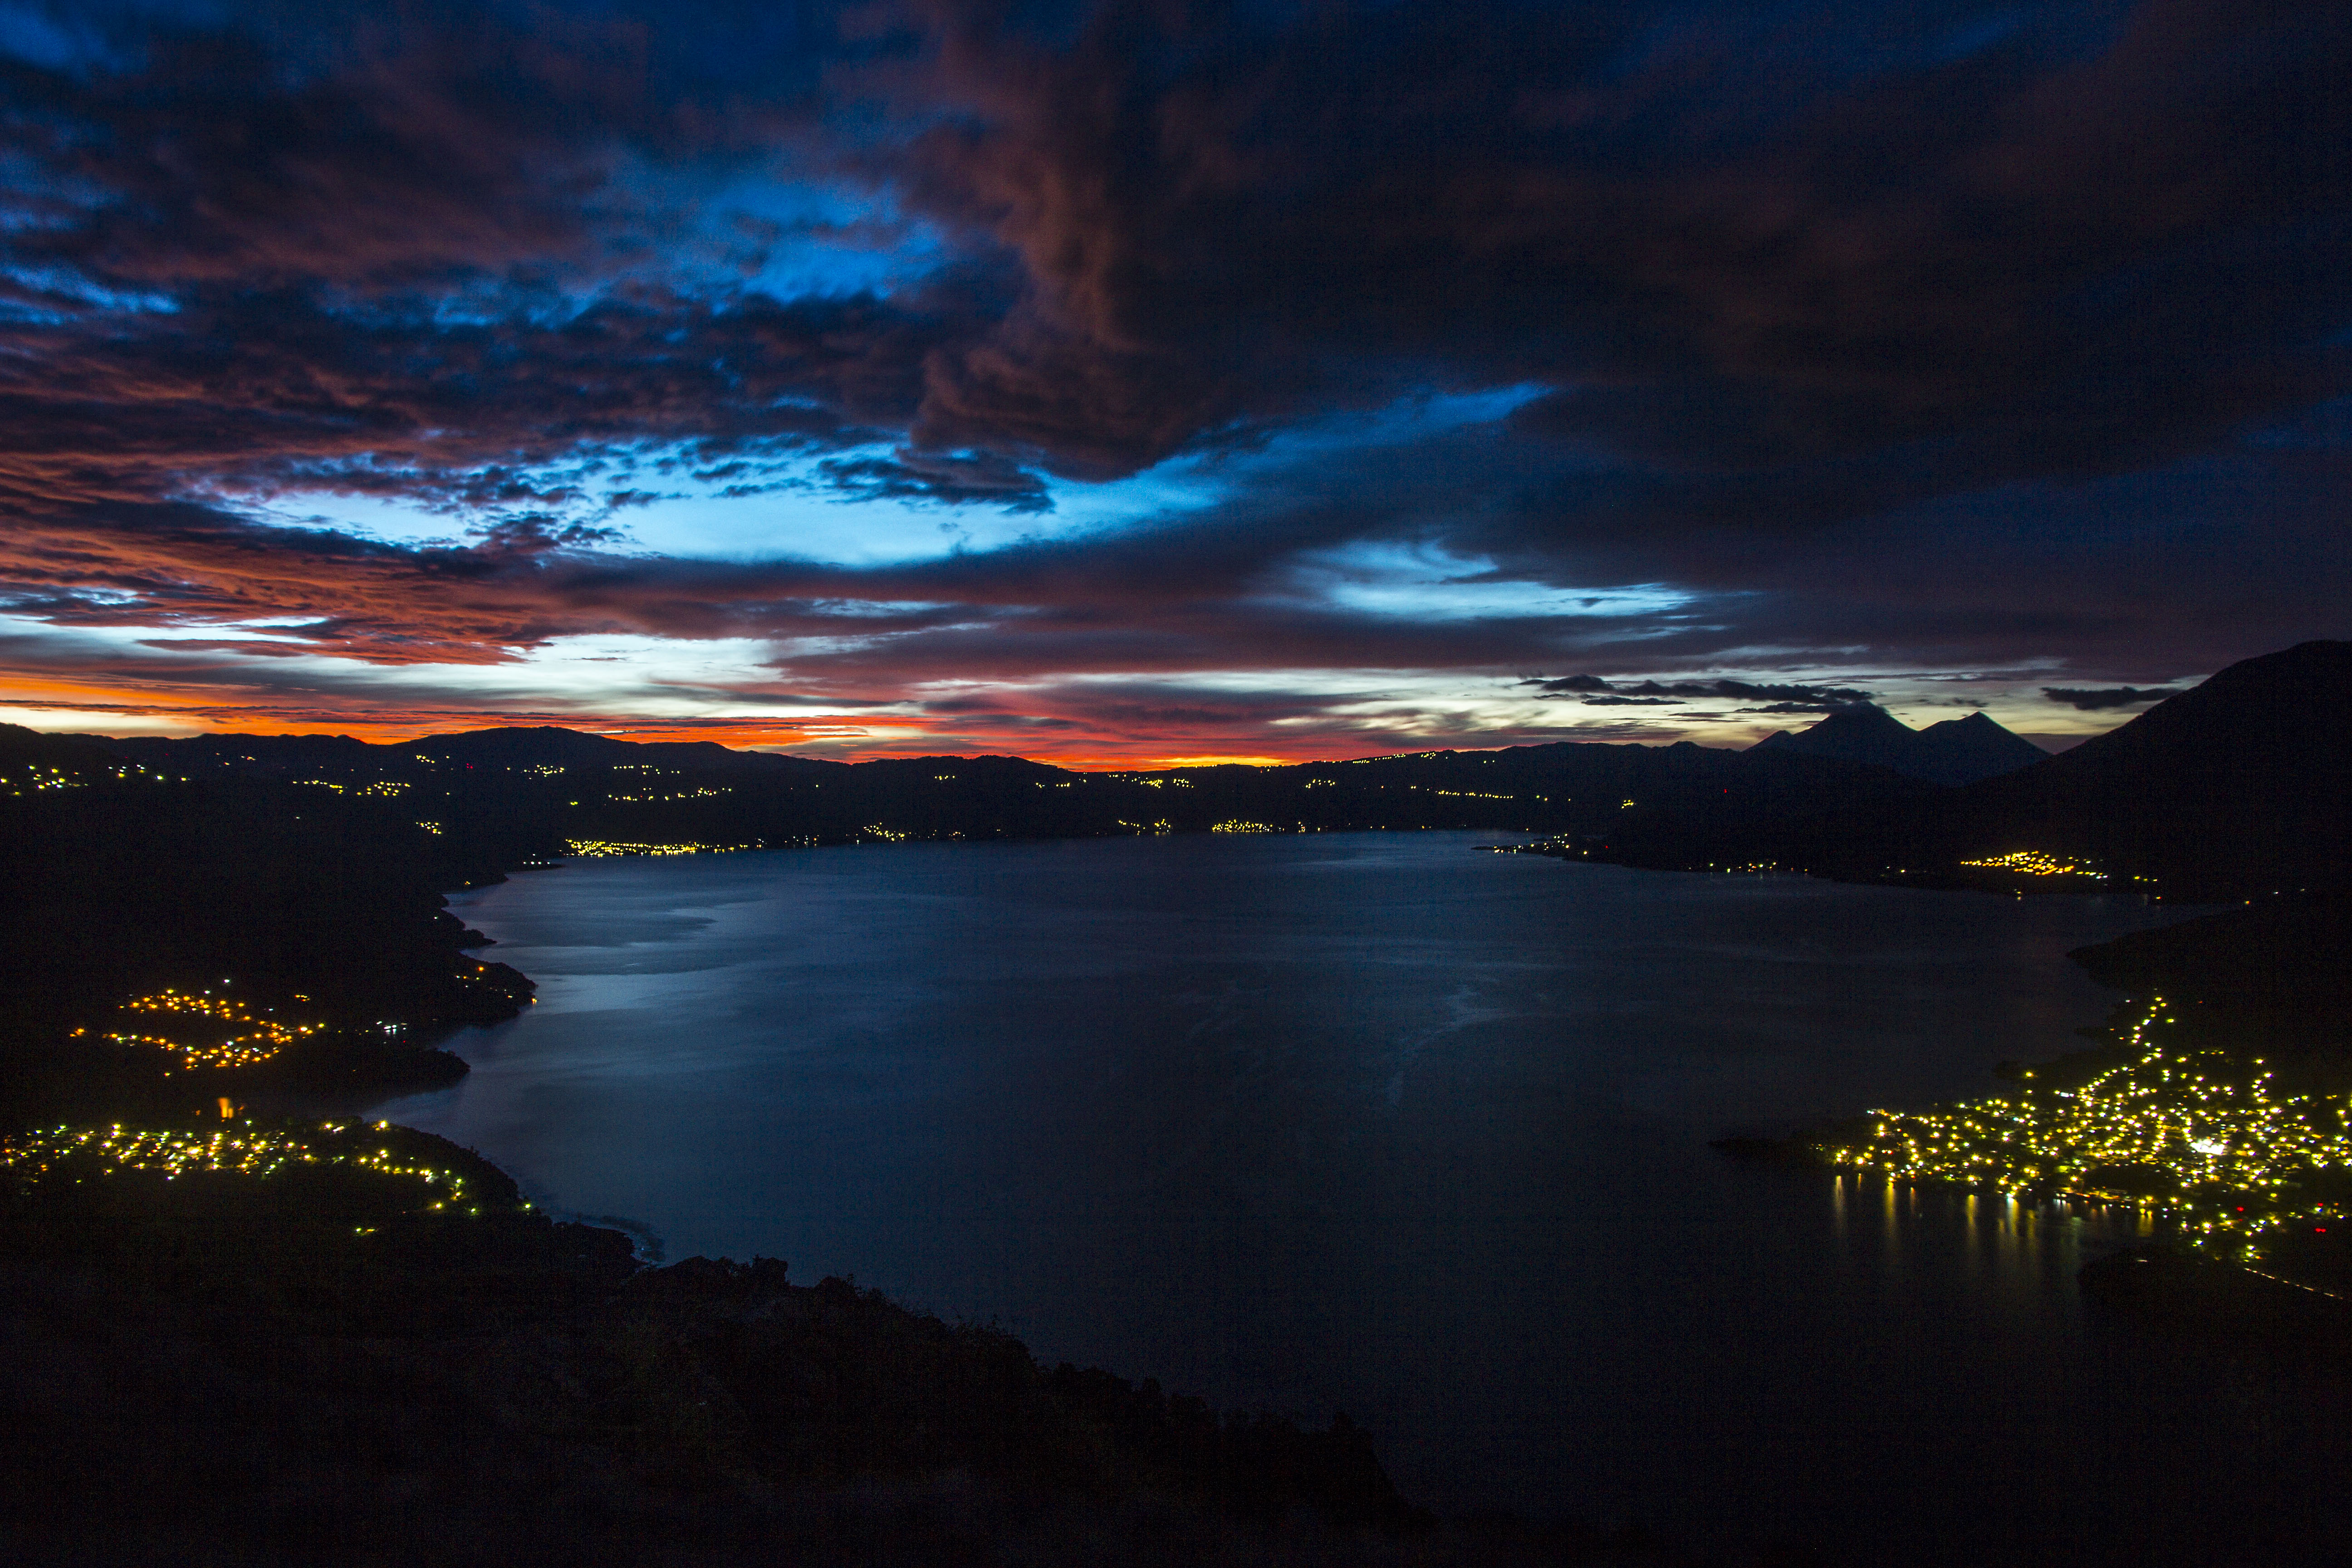
landscape, sea, coast, water, nature, ocean, horizon, cloud, sky, sunrise, sunset, night, morning, lake, dawn, atmosphere, river, travel, coastline, dusk, evening, reflection, moonlight, city lights, afterglow, red sky at morning, coastal land